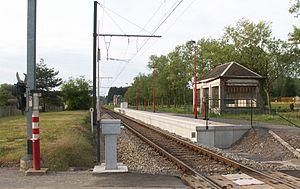
La gare de Messancy, sur la ligne de chemin de fer 167 Arlon - Athus, en Belgique. Cette gare avait été fermée en 1988. Depuis juin 2007, un service est à nouveau organisé afin d'améliorer la desserte du bassin d'emploi de Luxembourg. Le quai a été rénové et rehaussé. Sa longueur permet d'accueillir un convoi de 4 caisses (p.ex. deux autorails bicaisse accouplés).
La gare de Messancy est une gare ferroviaire belge de la ligne 167 entre Autelbas et Athus, située sur le territoire de la commune de Messancy, dans la province de Luxembourg en Région wallonne.